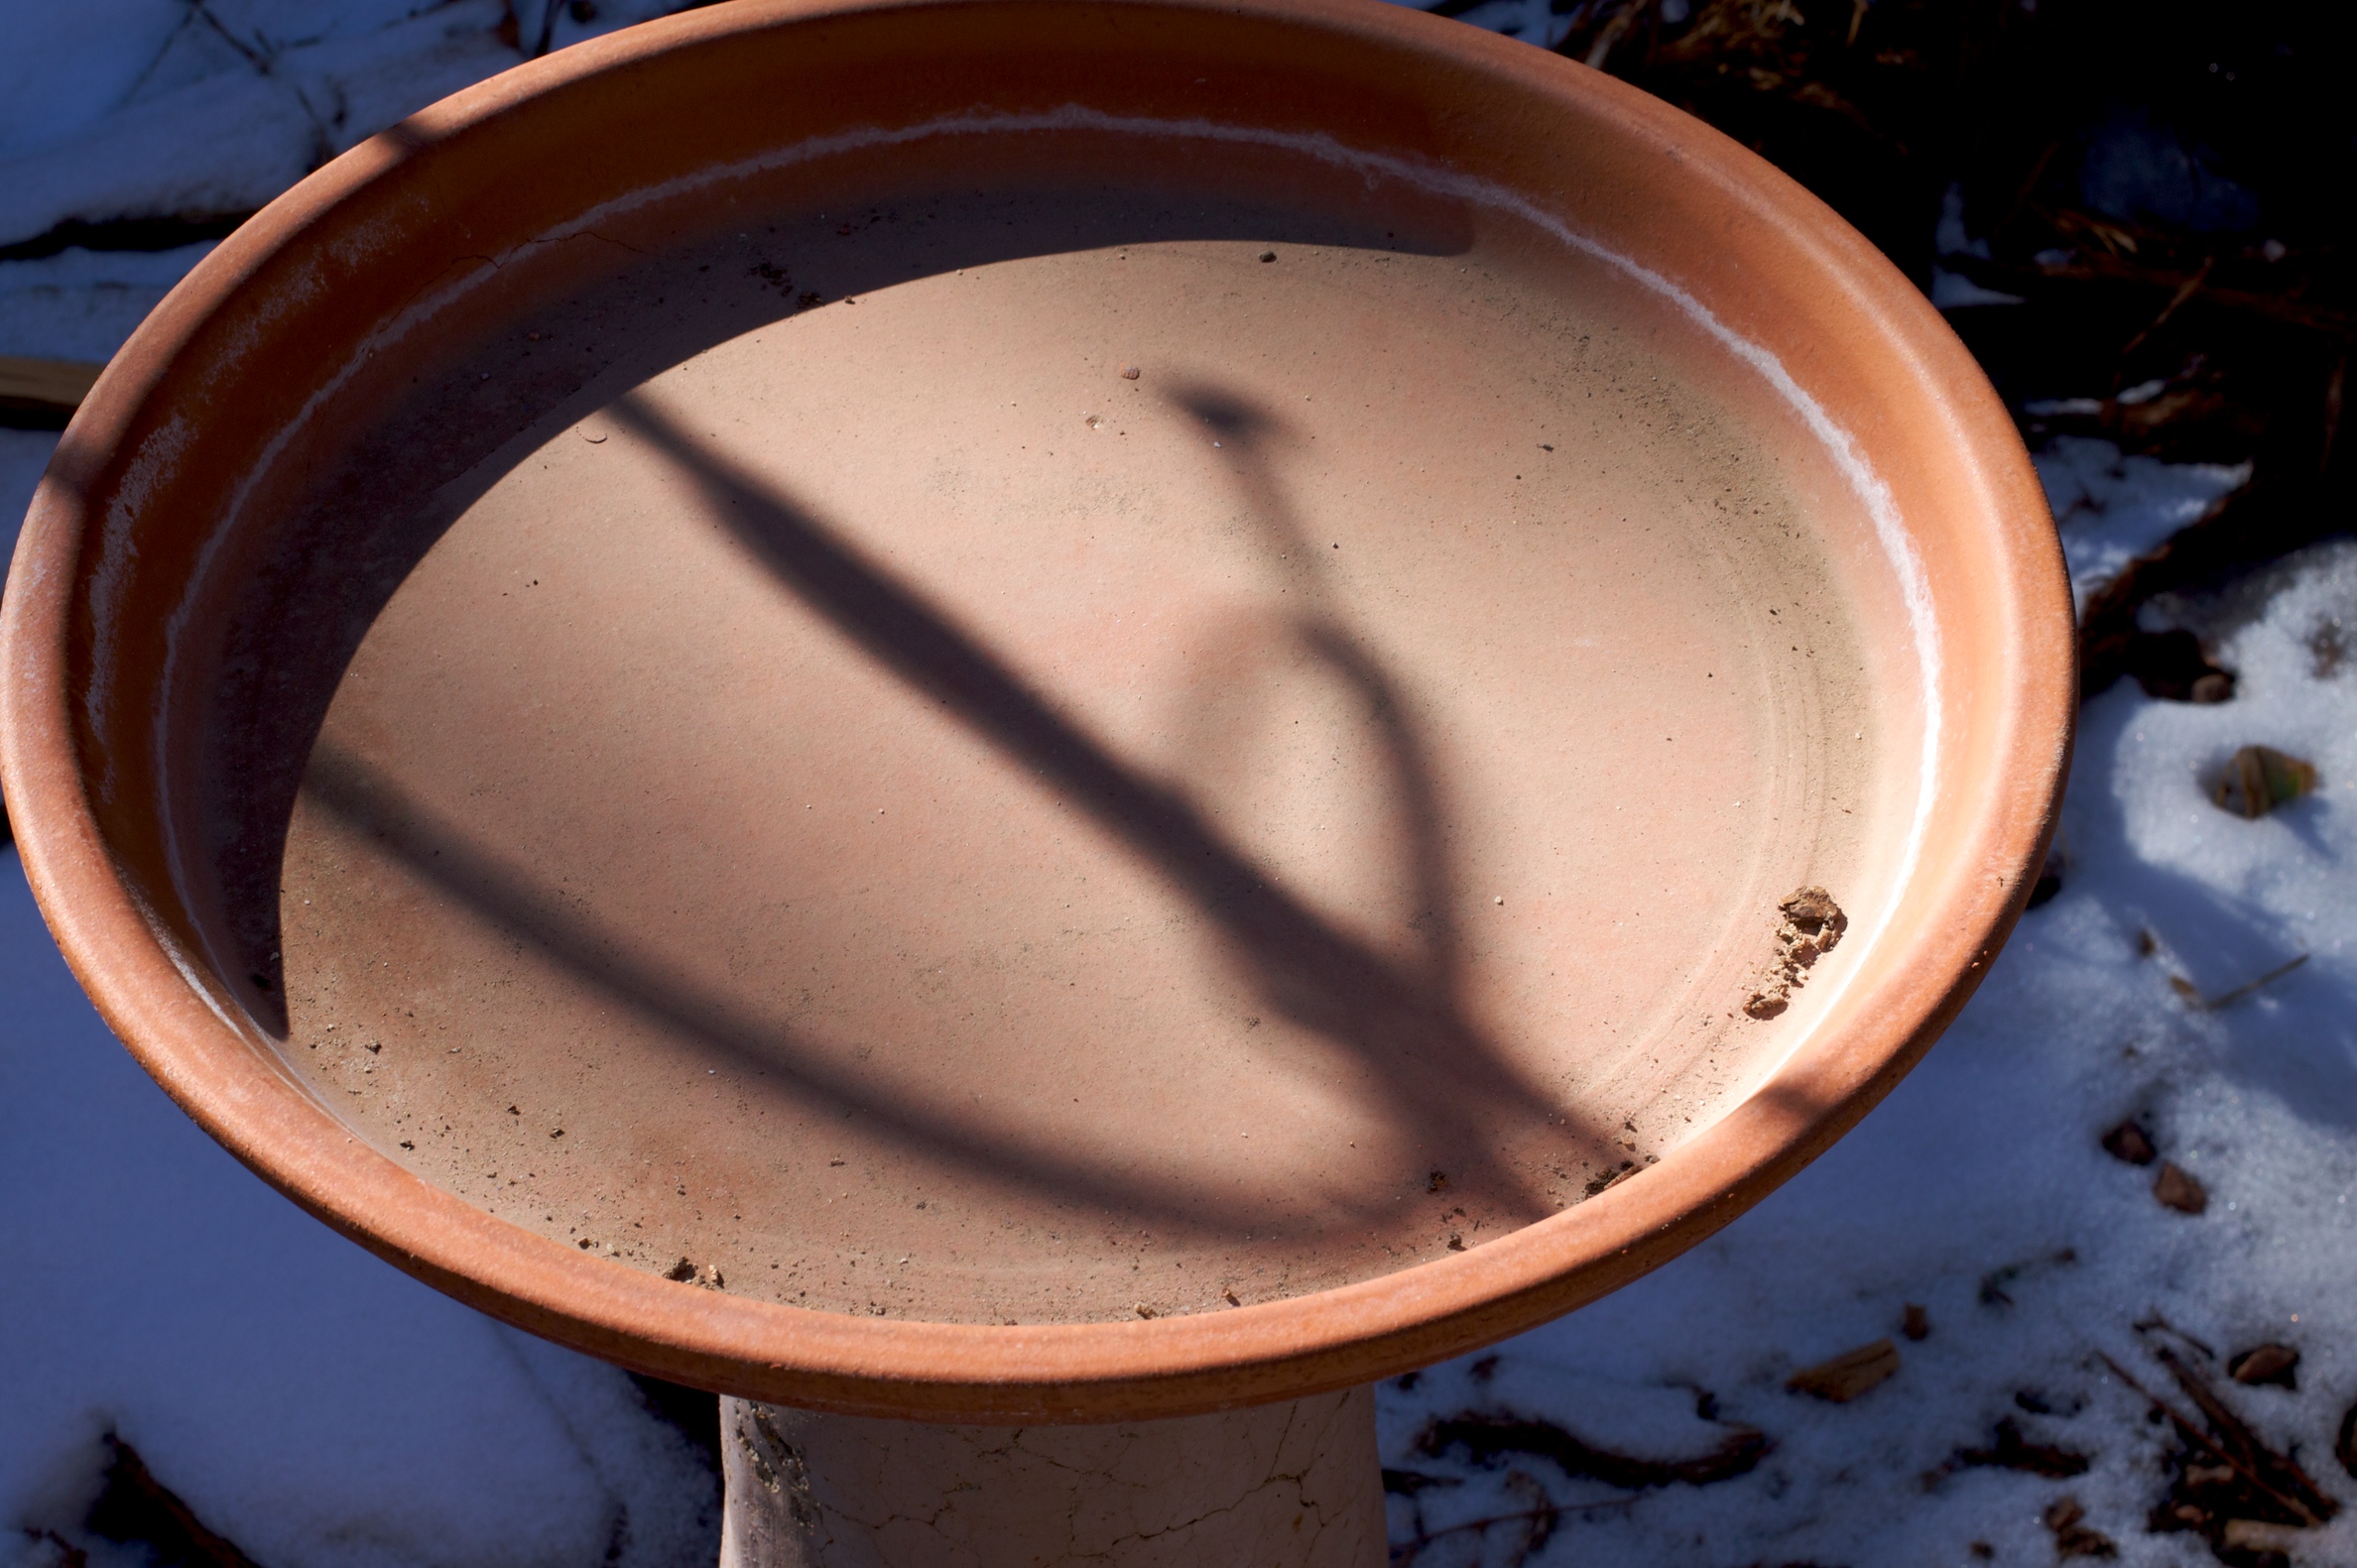
wheel, ceramic, drink, pottery, material, art, man made object